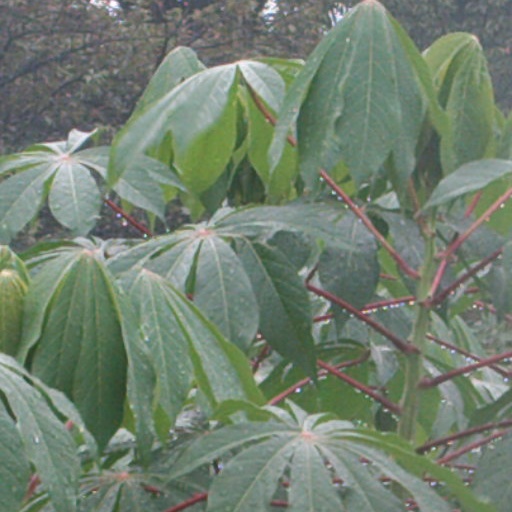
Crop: cassava